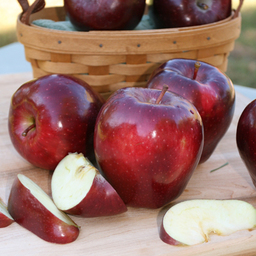
Label: Apple